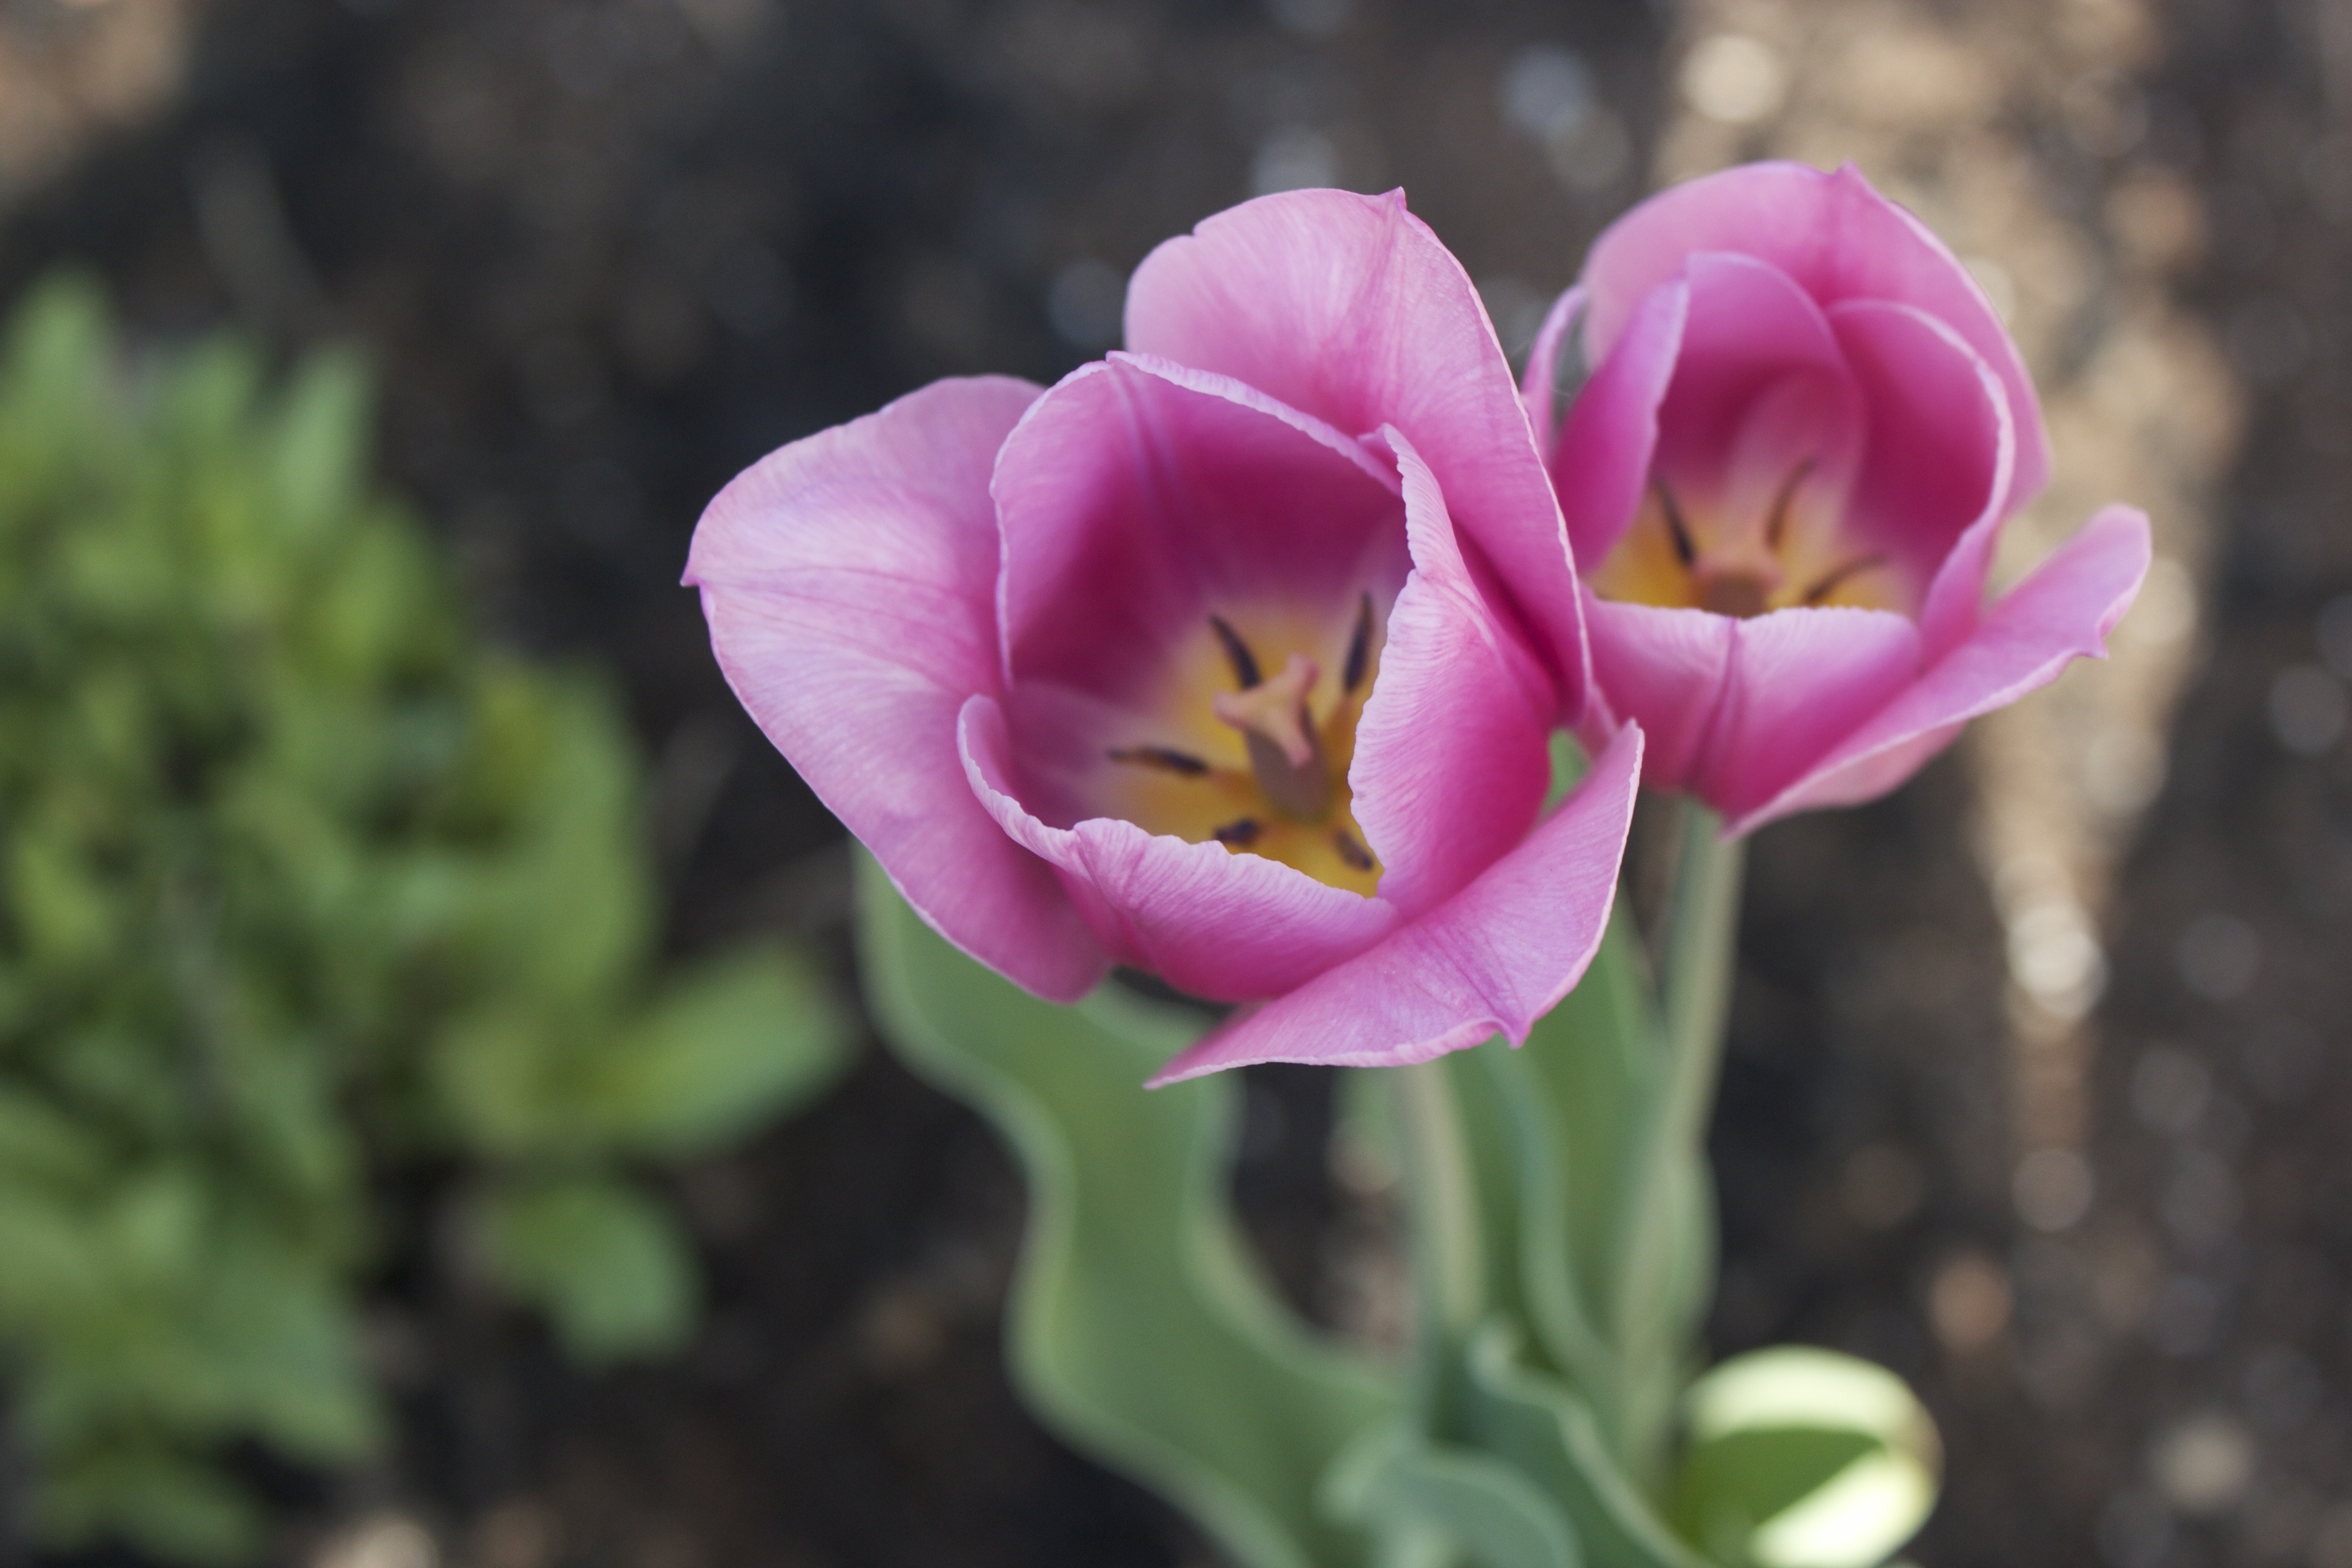
blossom, plant, flower, purple, petal, floral, tulip, spring, botany, blooming, garden, flora, wildflower, violet, macro photography, flowering plant, plant stem, land plant